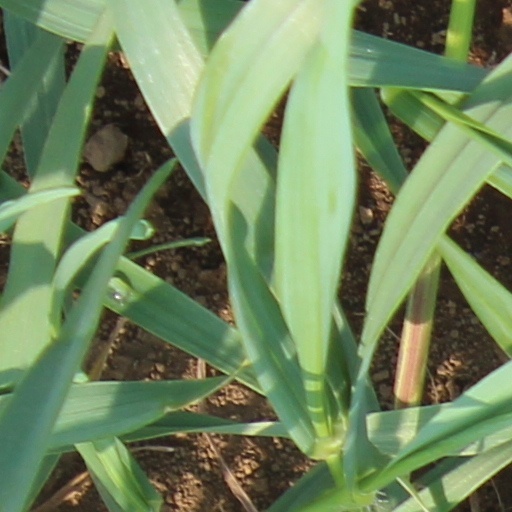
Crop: wheat